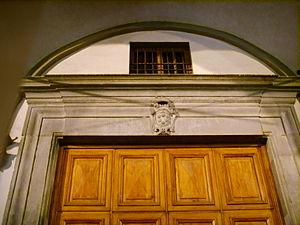
La Loggia dei Tessitori se trouve Via San Gallo à Florence, elle est occupée aujourd'hui par quelques bureaux de l'Administration de la Région Toscane.